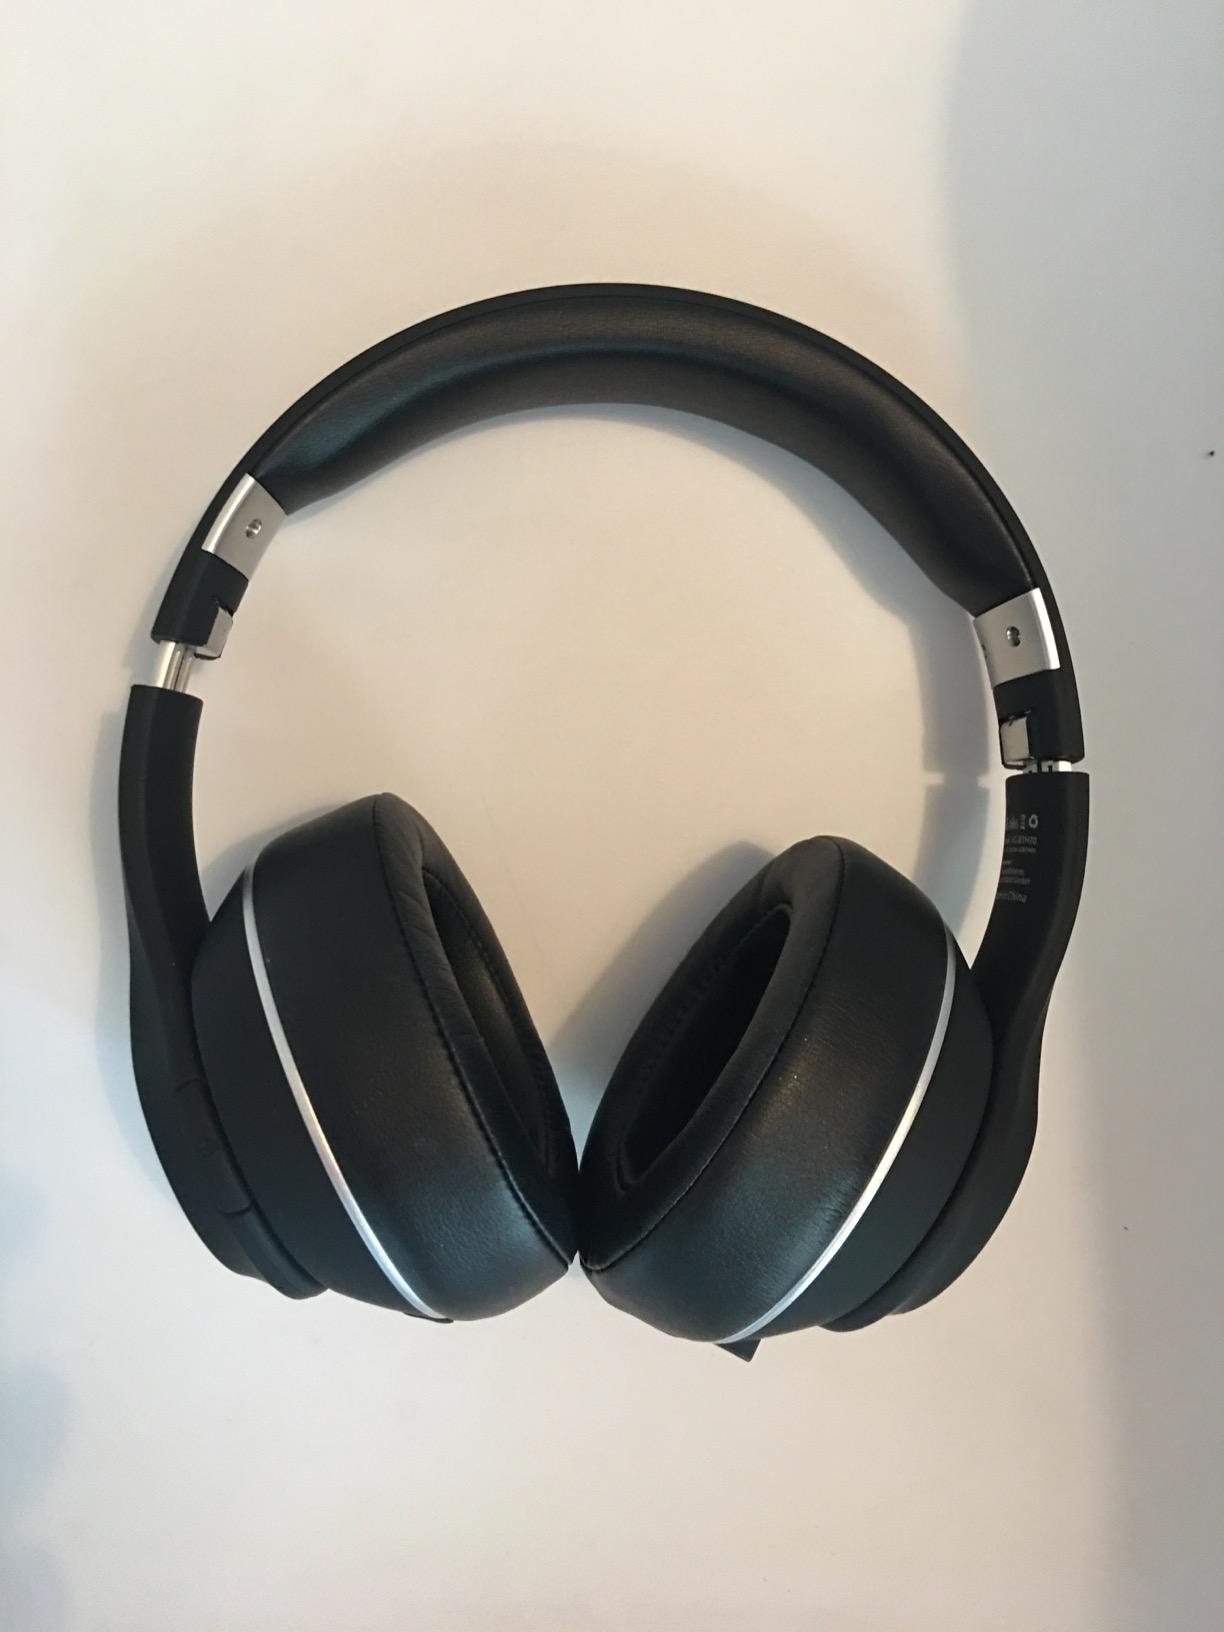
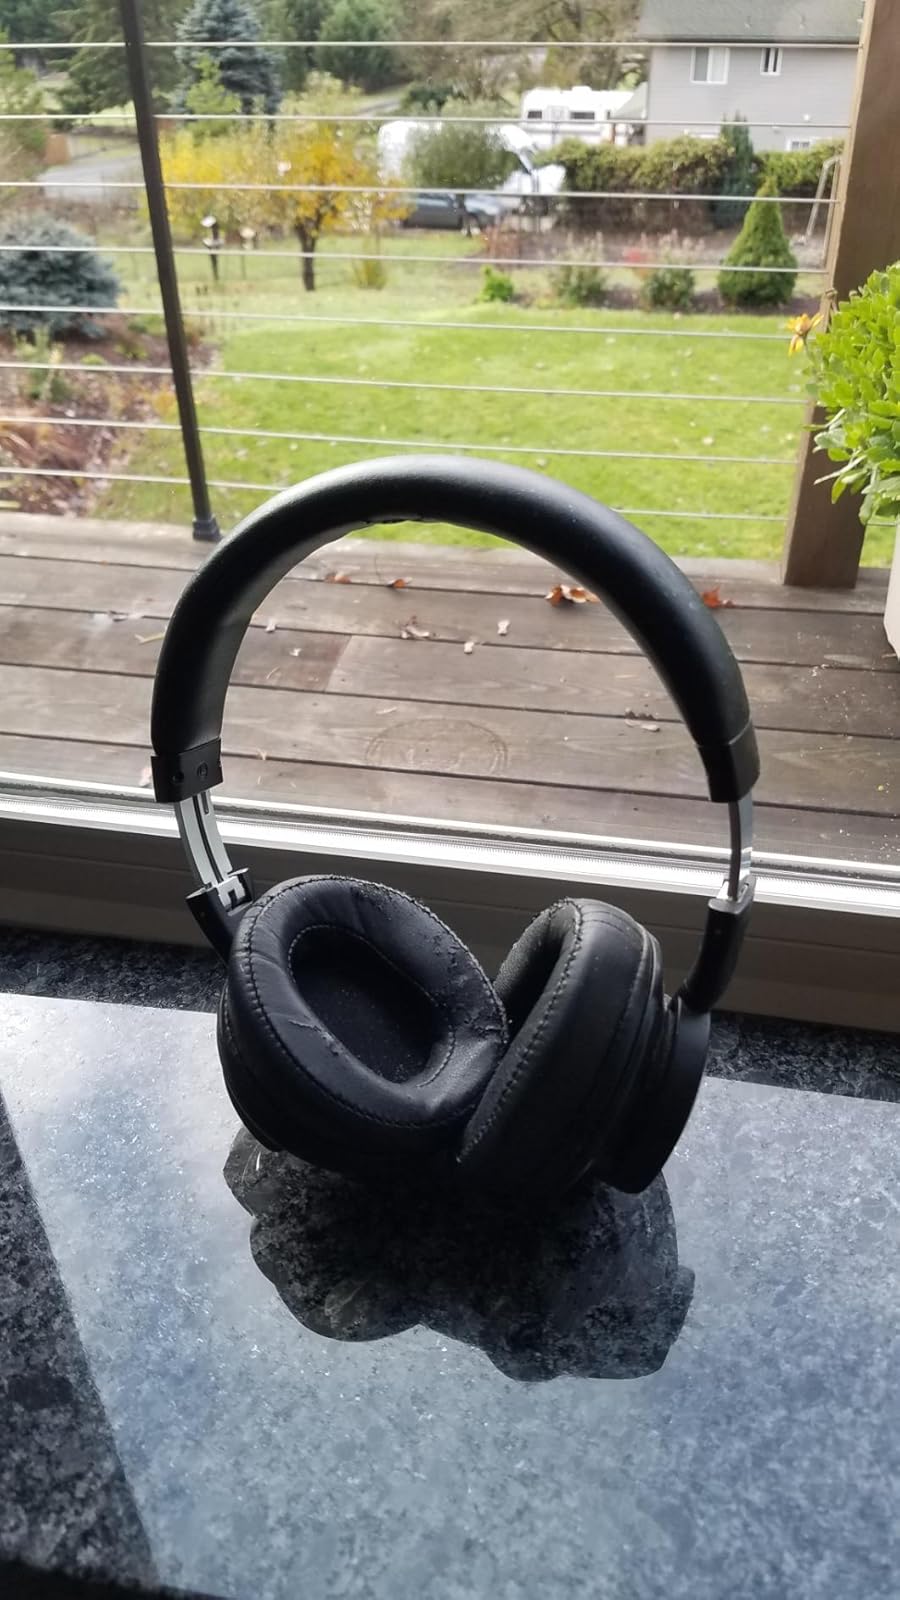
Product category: headphones
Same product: no